Kinky hair

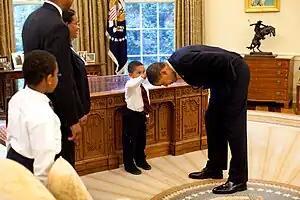
"Hair Like Mine", a 2009 image of a White House staffer's African-American son touching President Barack Obama's head, checking to see if their hair felt the same, went viral in 2012.

Cheryl Thompson writes, "In 15th-century Africa, hairstyles were used to indicate a person's marital status, age, religion, ethnic identity, wealth and rank within the community (see Byrd & Tharps, 2001; Jacobs-Huey, 2006; Mercer, 1994; Patton, 2006; Rooks, 1996). For young black girls, Thompson says, "hair is not just something to play with" – it is something that sends a message, not only to the outside public but also a message on how they see themselves. "In the 1800s and early 1900s, nappy, kinky, curly hair was deemed inferior, ugly and unkempt in comparison with the flowing, bouncy hair of people from other cultures", says Marcia Wade Talbert in "Black Enterprise". Chemical relaxers increased in demand throughout the 1800s and 1900s. These relaxers often contained sodium hydroxide (lye) or guanidine hydroxide which result in hair breakage, thinning of the hair, slowing of hair growth, scalp damage and even hair loss, according to Gheni Platenburg in the article, "Black Women Returning to Their Natural Hair Roots".